Alexei Dudchenko

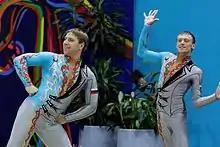
Alexei Dudchenko (left) and Konstantin Pilipchuk at the 2014 Acrobatic Gymnastics World Championships.

Alexei Dudchenko (born December 17, 1984) is a Russian male acrobatic gymnast medalled at five Acrobatic Gymnastics World Championships. In partnership with Konstantin Pilipchuk, he is a two-times world champion in men's pairs, winning in the 2012 and 2014. He won silver medals at the 2006, 2008 and 2010. Along with Pilipchuk, he also won silver medal on the 2009 World Games, gold medal on the 2013 World Games and is a four-time European champion.